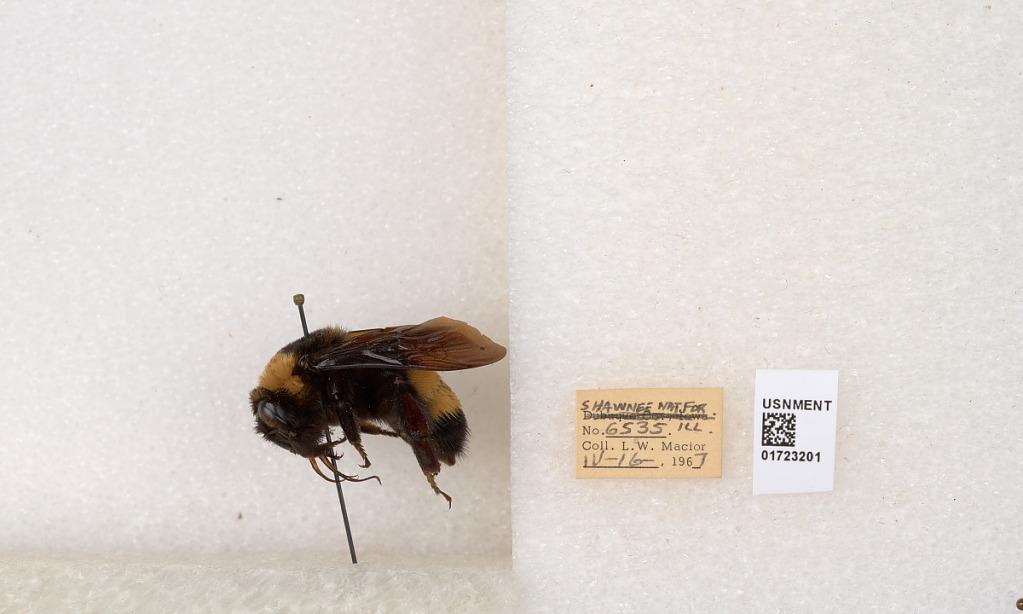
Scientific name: Bombus (Bombus) nevadensis auricormus
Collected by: L. Macior
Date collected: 1967-4-16
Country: United States
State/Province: Illinois
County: Johnson
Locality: Shawnee National Forest
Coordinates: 37.5114, -88.8011